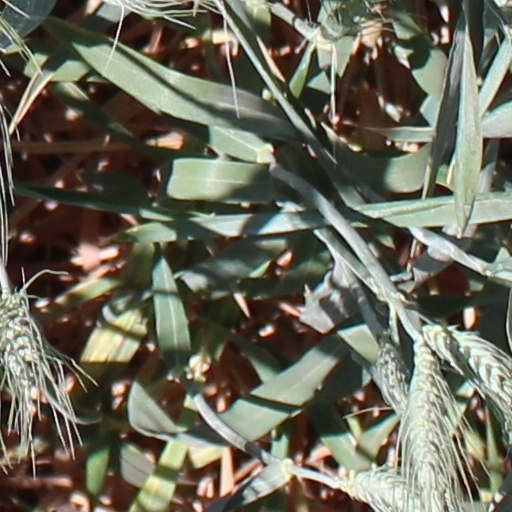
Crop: wheat